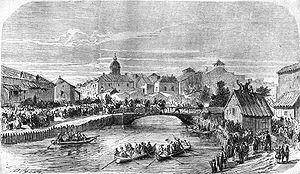
28 janvier : l’explorateur britannique David Livingstone débarque à Zanzibar. Le 22 mars, il entreprend l’exploration du réseau hydrographique d’Afrique centrale.